Ny Vestergade 9

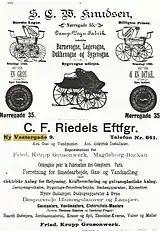
Advert for C. F. Riedels Eftf., 1897

Carl Frederik Riedel (1823-c. 1891), a master smith, purchased the building in February 1857. His family had lived there as tenants in the 1830s. Both his home and metal workshop was from then on based in the complex. In 1867, he was a co-founder of C. F. Riedel & Lindegaard iron foundry and machine factory on Kingosgade in Vesterbro.